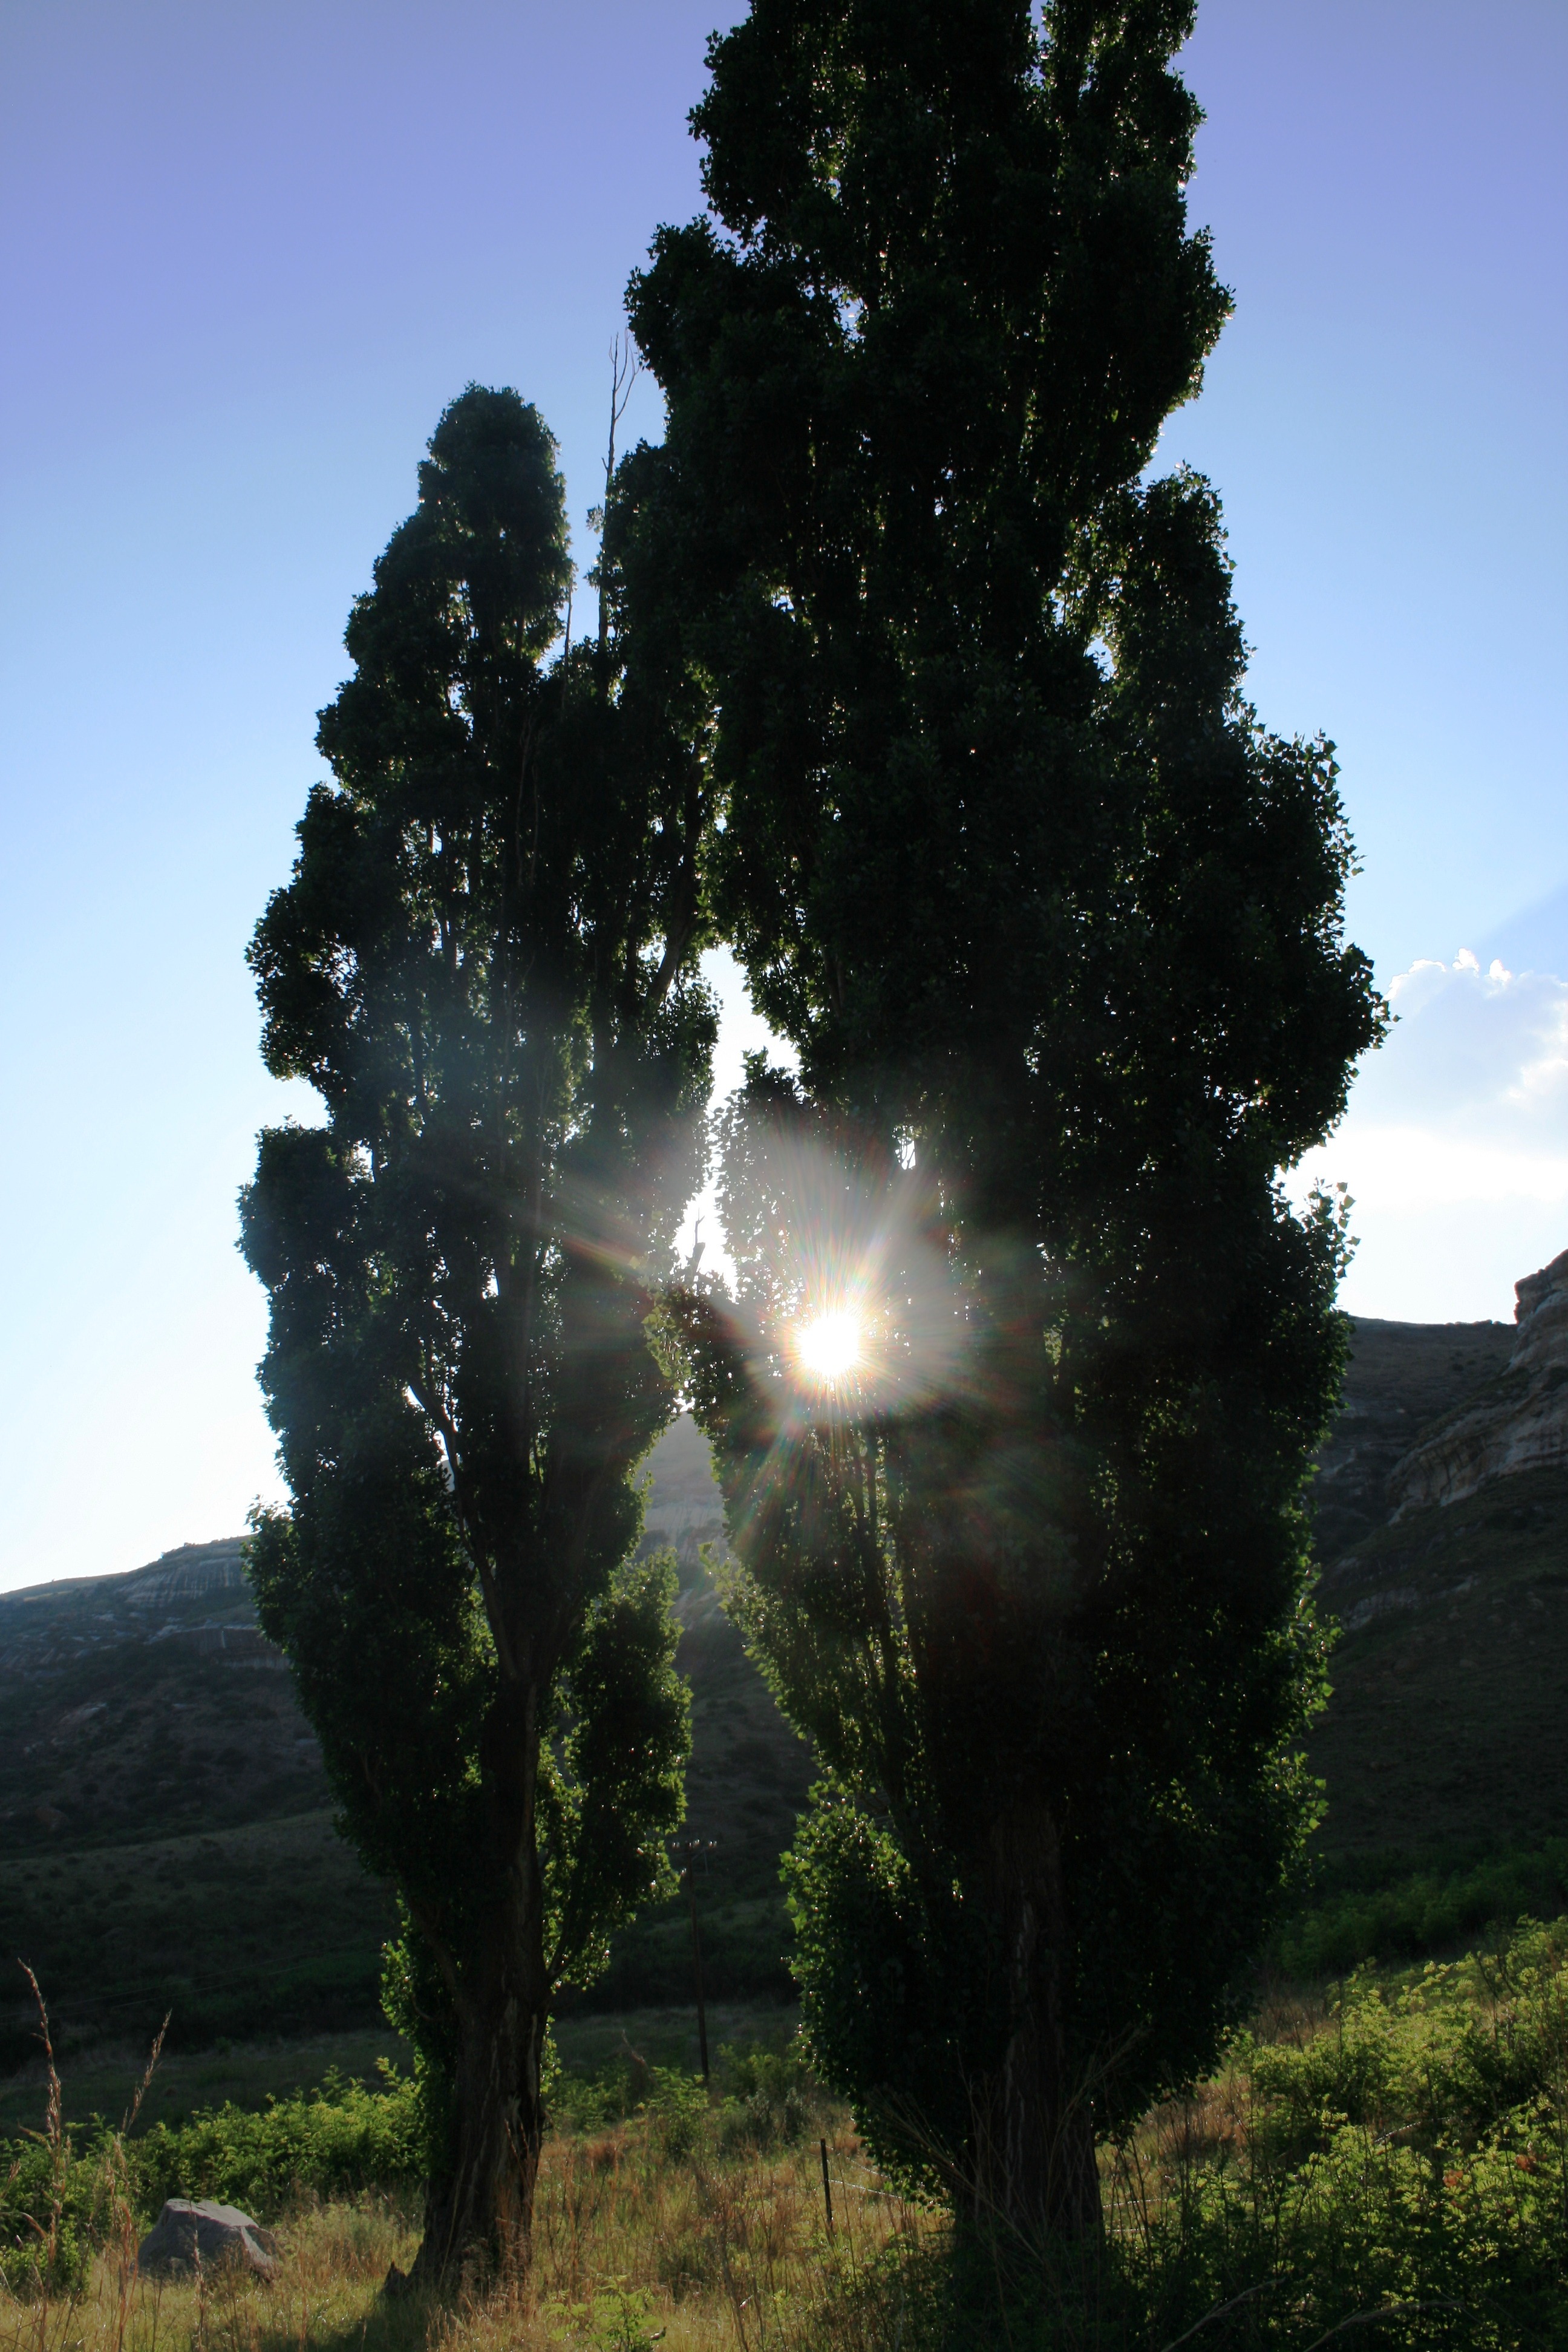
landscape, tree, nature, forest, grass, mountain, light, cloud, plant, sky, sun, sunlight, morning, leaf, hill, flower, green, reflection, autumn, tall, rural area, atmospheric phenomenon, woody plant, arecales, two trees, lombardi poplars, sun peering, light mountain